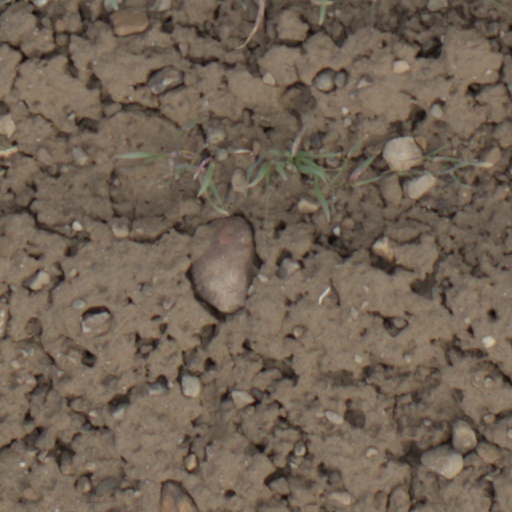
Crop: wheat